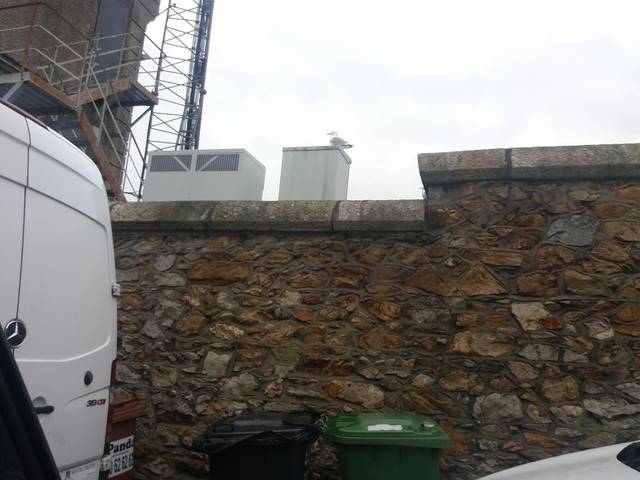
Region: Ireland
Coordinates: 53.387, -6.069